Cerro Grande Fire

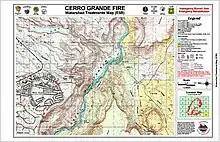
Watershed Treatments Map developed by the Interagency Burned Area Emergency Response team in an attempt to implement a plan for rehabilitation after the fire.

The presence of Los Alamos National Laboratory in and downstream of the burned area posed several unusual problems in remediation, beyond the ones resulting directly from destruction of some of the institution's buildings by fire.